Saltcoats Castle

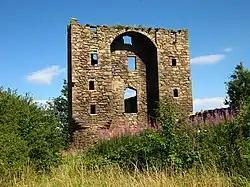
Ruins of Saltcoats Castle

Saltcoats Castle is a courtyard castle dating from the sixteenth century, about south of Gullane in East Lothian, Scotland. It is designated a scheduled monument.